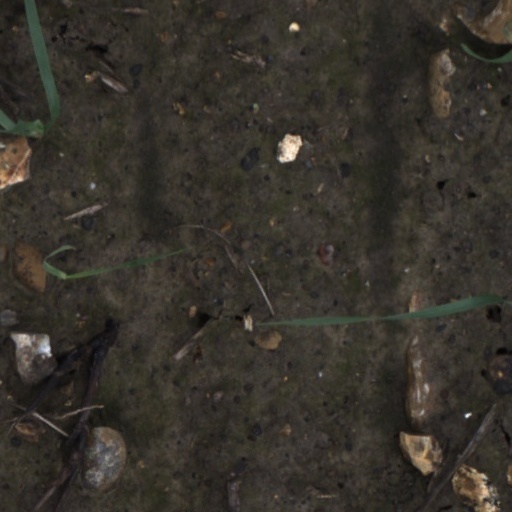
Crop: wheat